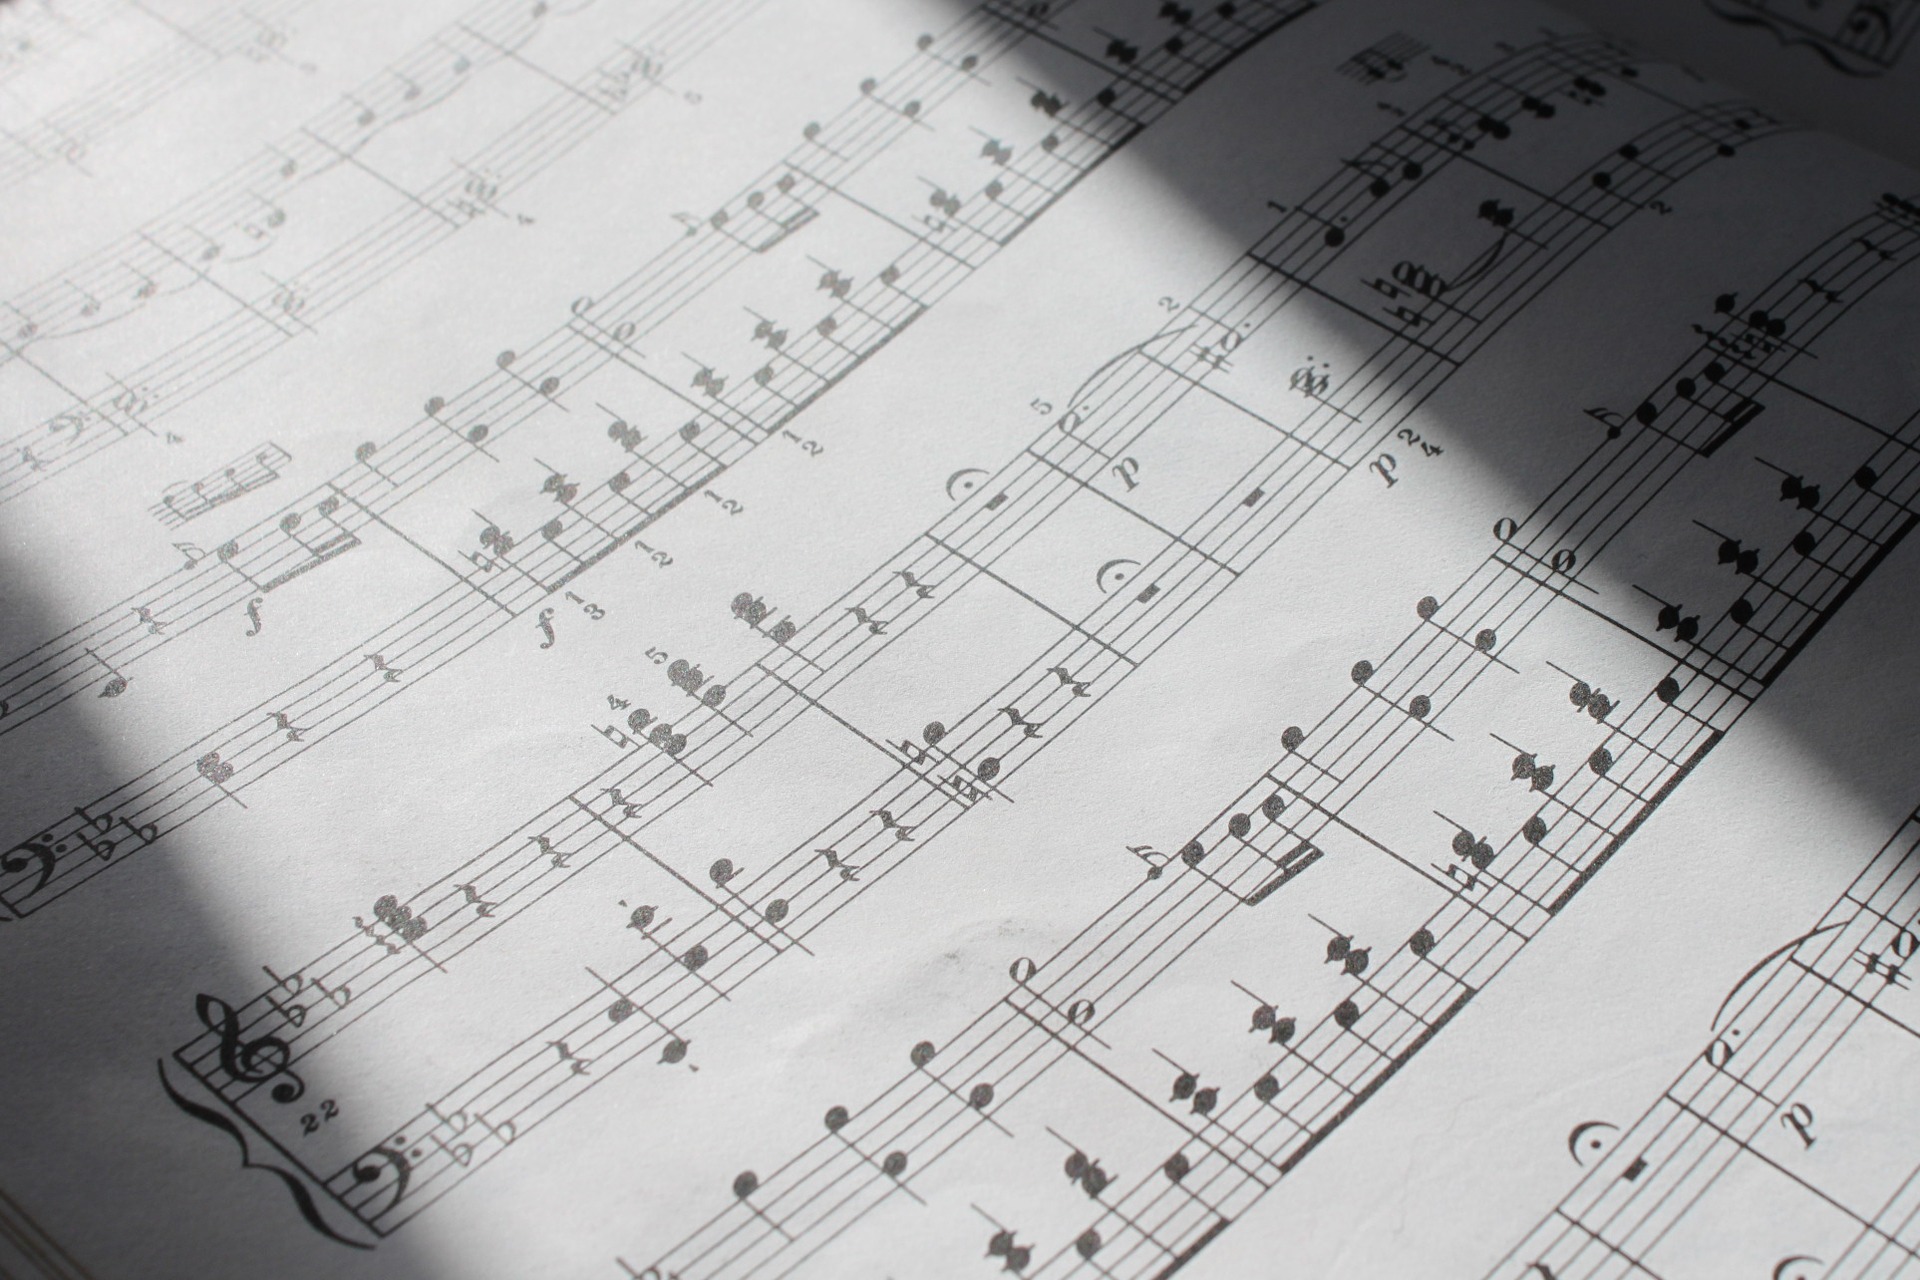
writing, music, black and white, number, pattern, line, instrument, piano, key, note, sheet music, sheet, font, sketch, drawing, text, handwriting, shape, mozart, notes, classical music, chords, music sheet, electronic instrument